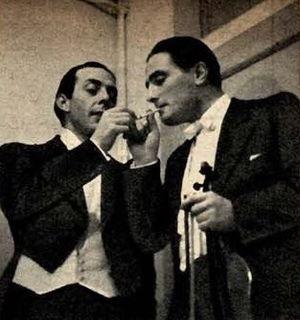
Ettore Gracis est un chef d'orchestre italien.